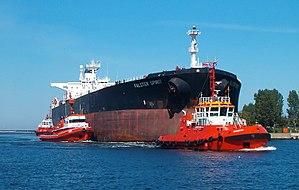
Un pétrolier est un navire-citerne servant à transporter le pétrole ainsi que ses dérivés. Pour le transport d'autres liquides, les navires ont d'autres appellations : les méthaniers qui transportent le gaz naturel, les butaniers qui transportent le butane, les chimiquiers pour le transport de produits chimiques. On les nomme également tankers, ou supertankers pour les plus grands.